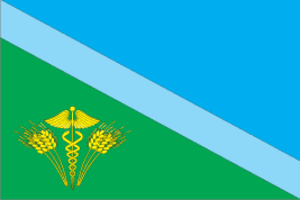
Le raïon de Pichtchanka est une subdivision administrative de l'oblast de Vinnytsia, dans l'Ouest de l'Ukraine. Son centre administratif est la ville de Pichtchanka.